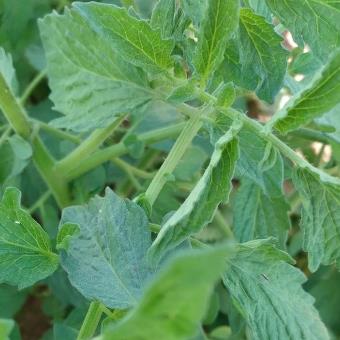
Crop: Tomato
Condition: healthy-leaf